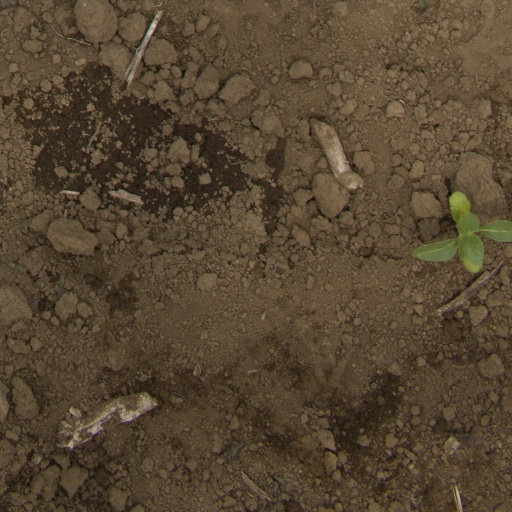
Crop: Jerusalem artichoke